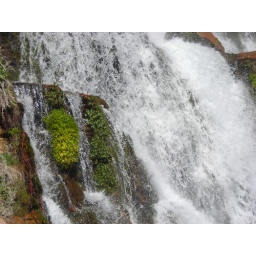
The force of the water coming out of the hole in the canyon is formidable.